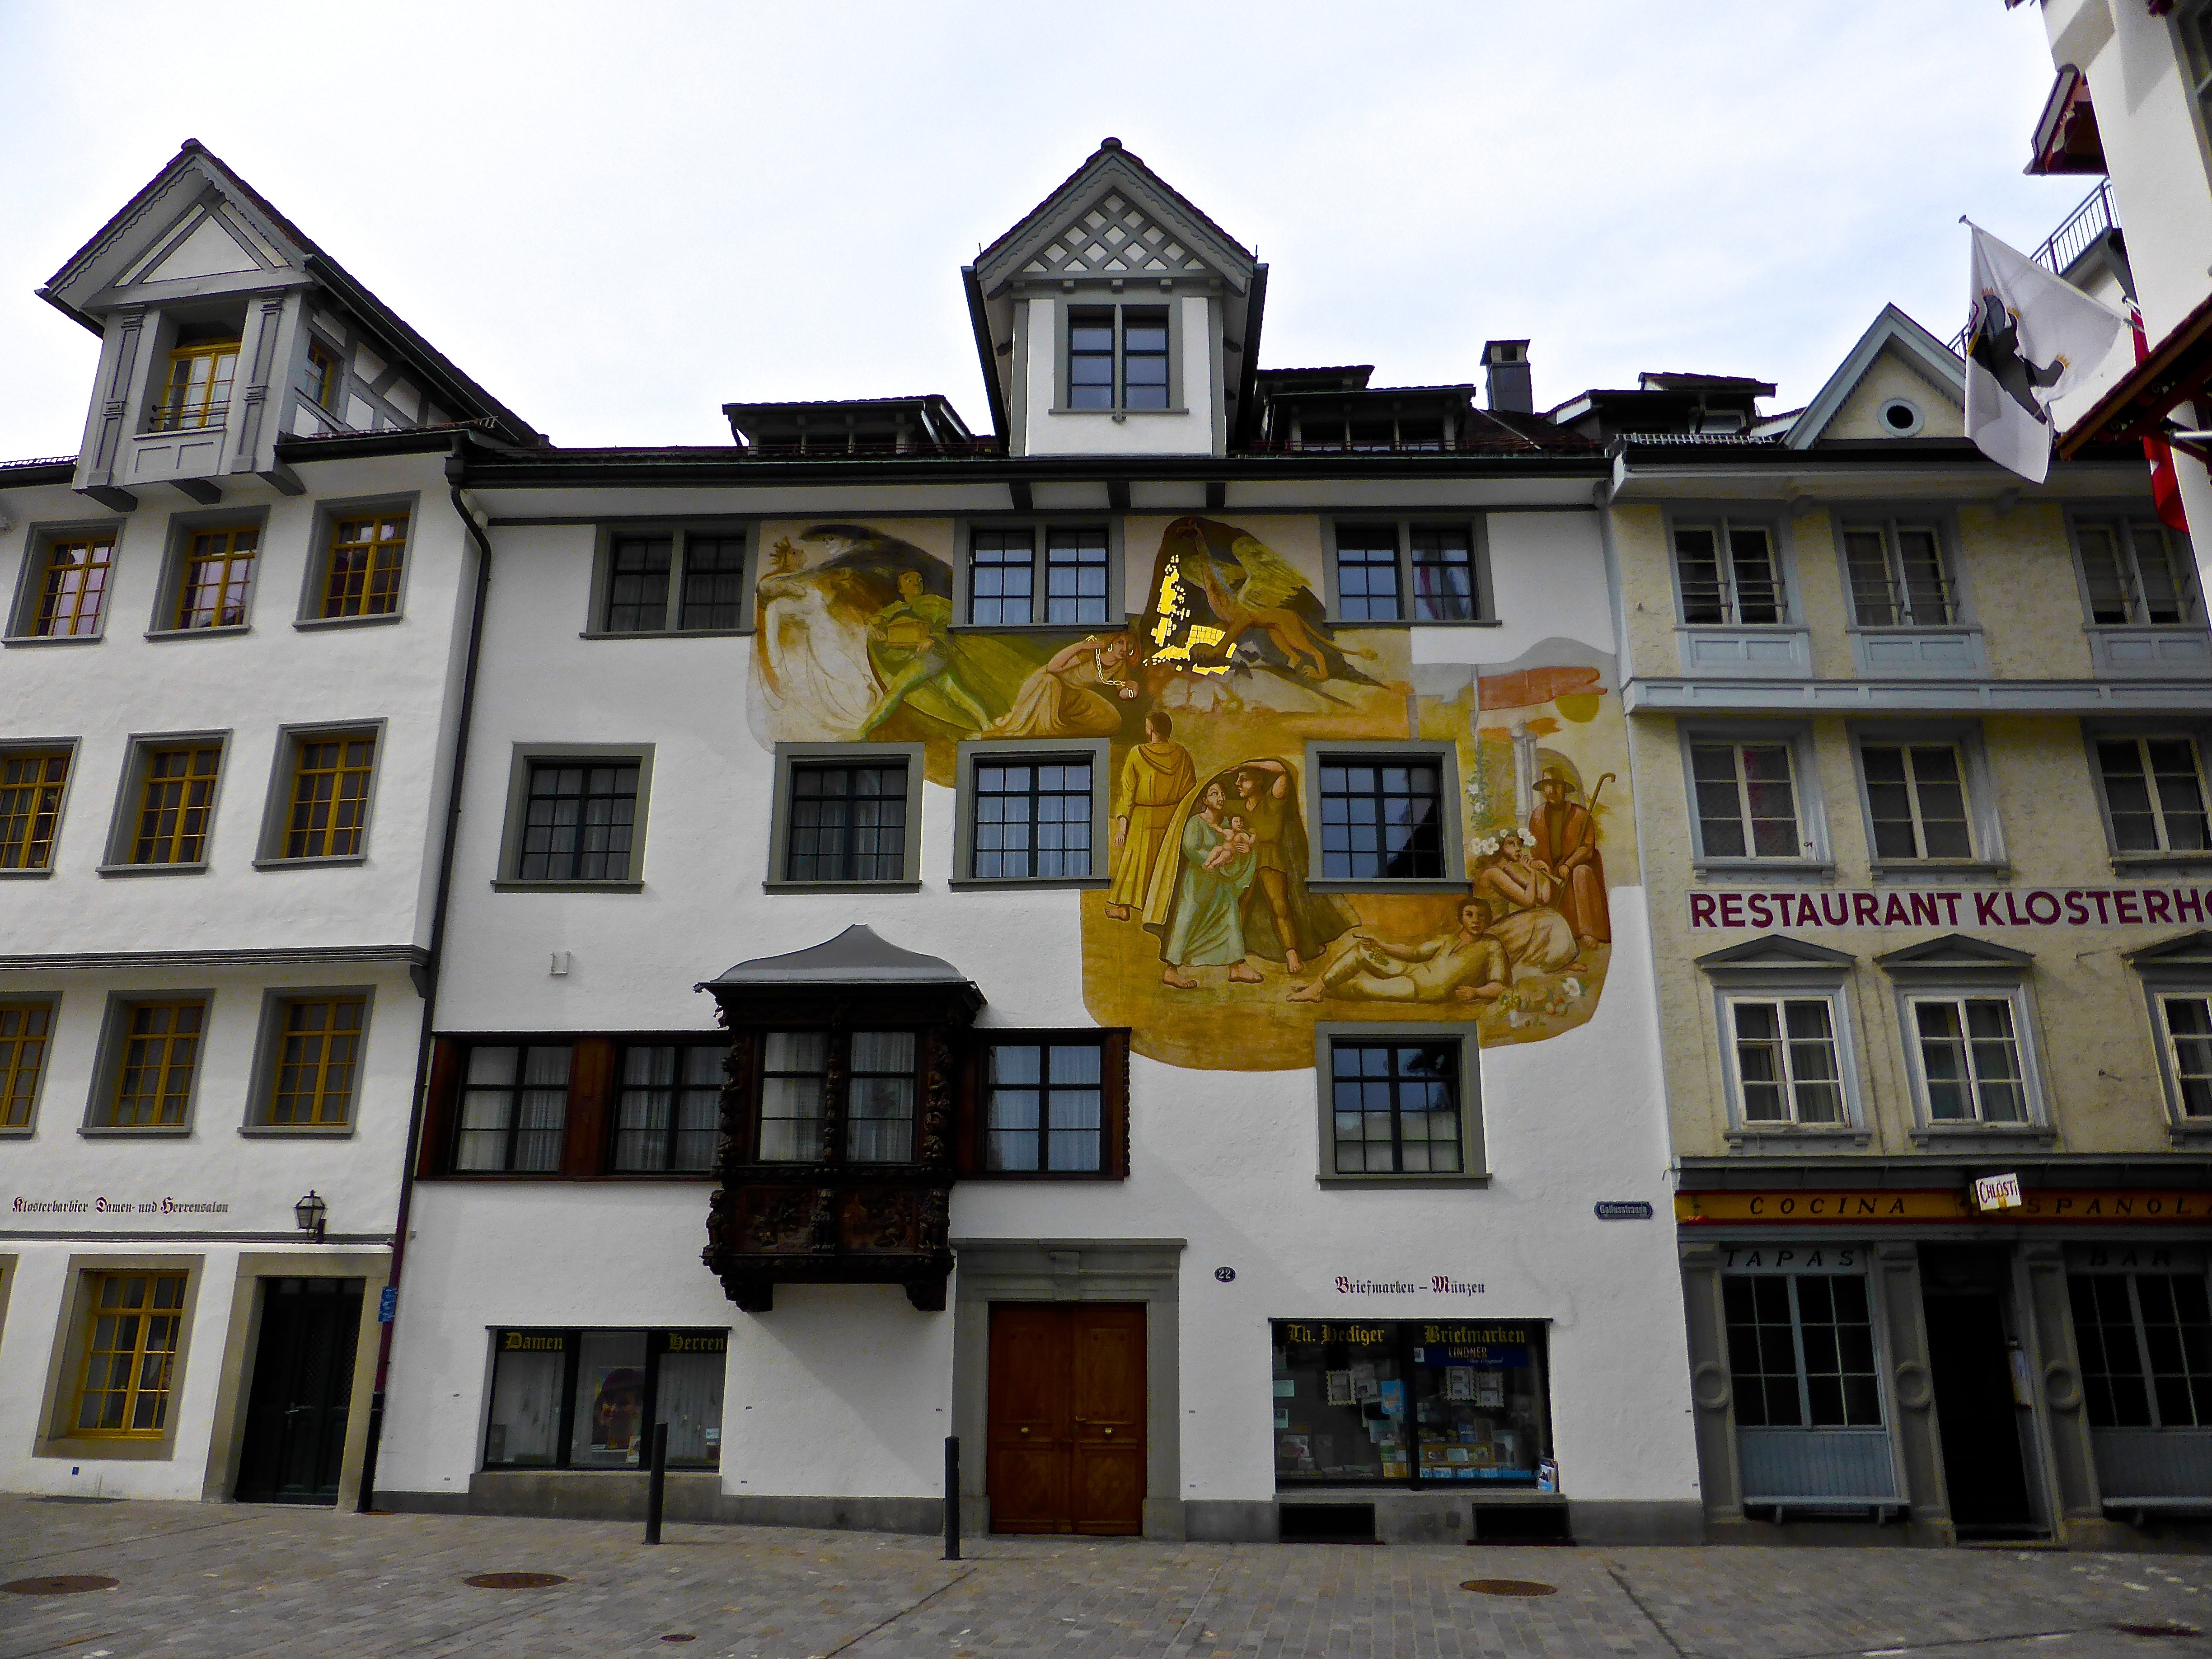
architecture, structure, white, mansion, house, town, building, palace, old, home, facade, property, apartment, motif, scene, heritage, estate, traditional, stucco, neighbourhood, painted wall, bay window, residential area